Don't Hesitate

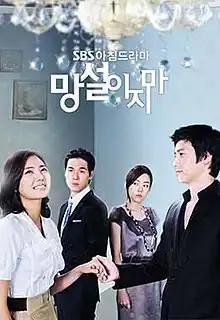
Promotional poster

Don't Hesitate is a South Korean television series starring Lee Tae-im, Lee Sang-woo, Kim Young-jae, and Bae Min-hee. The morning soap opera aired on SBS on Mondays to Fridays at 8:40 a.m. from October 5, 2009 to February 26, 2010 for 98 episodes.